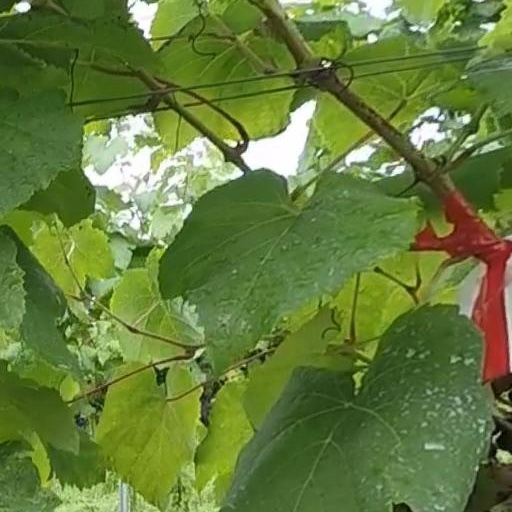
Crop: grape